Peter Philippi

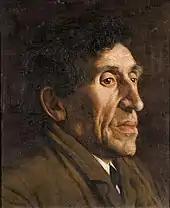
Portrait of an unidentified man

He studied there from 1884 to 1898, with a one-year interruption for military service. His primary instructors included Hugo Crola, Adolf Schill and Johann Peter Theodor Janssen. Later, he was accepted into the master class of the history painter, Eduard von Gebhardt, who was inclined to religious subject matter, but this had no influence on him. With graduation approaching, he joined the progressive artists' association, Malkasten. He remained in Düsseldorf, but maintained close contact with Trier. In 1905, he married a former fellow-student, Constanze Schmitz, originally from Berlin. They had one daughter.